Salmannsdorf

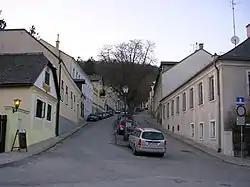
Dreimarksteingasse (street), in the centre of Salmannsdorf.

Salmannsdorf is located in the northwest of Vienna and is part of the district of Döbling. Salmannsdorf lies on the southern slope of Dreimarkstein hill, in the valley of the Krottenbach stream. The "Katastralgemeinde" stretches across an area of 66.05 hectares. The region is part of the statistical census-district of Salmannsdorf-Glanzing. In the south, Salmannsdorf borders on Neustift am Walde; in the east, on Obersievering. The border in the west divides it from Neuwaldegg; in the north lies the Dreimarkstein hill, with the border to Hinterweidling in Lower Austria.